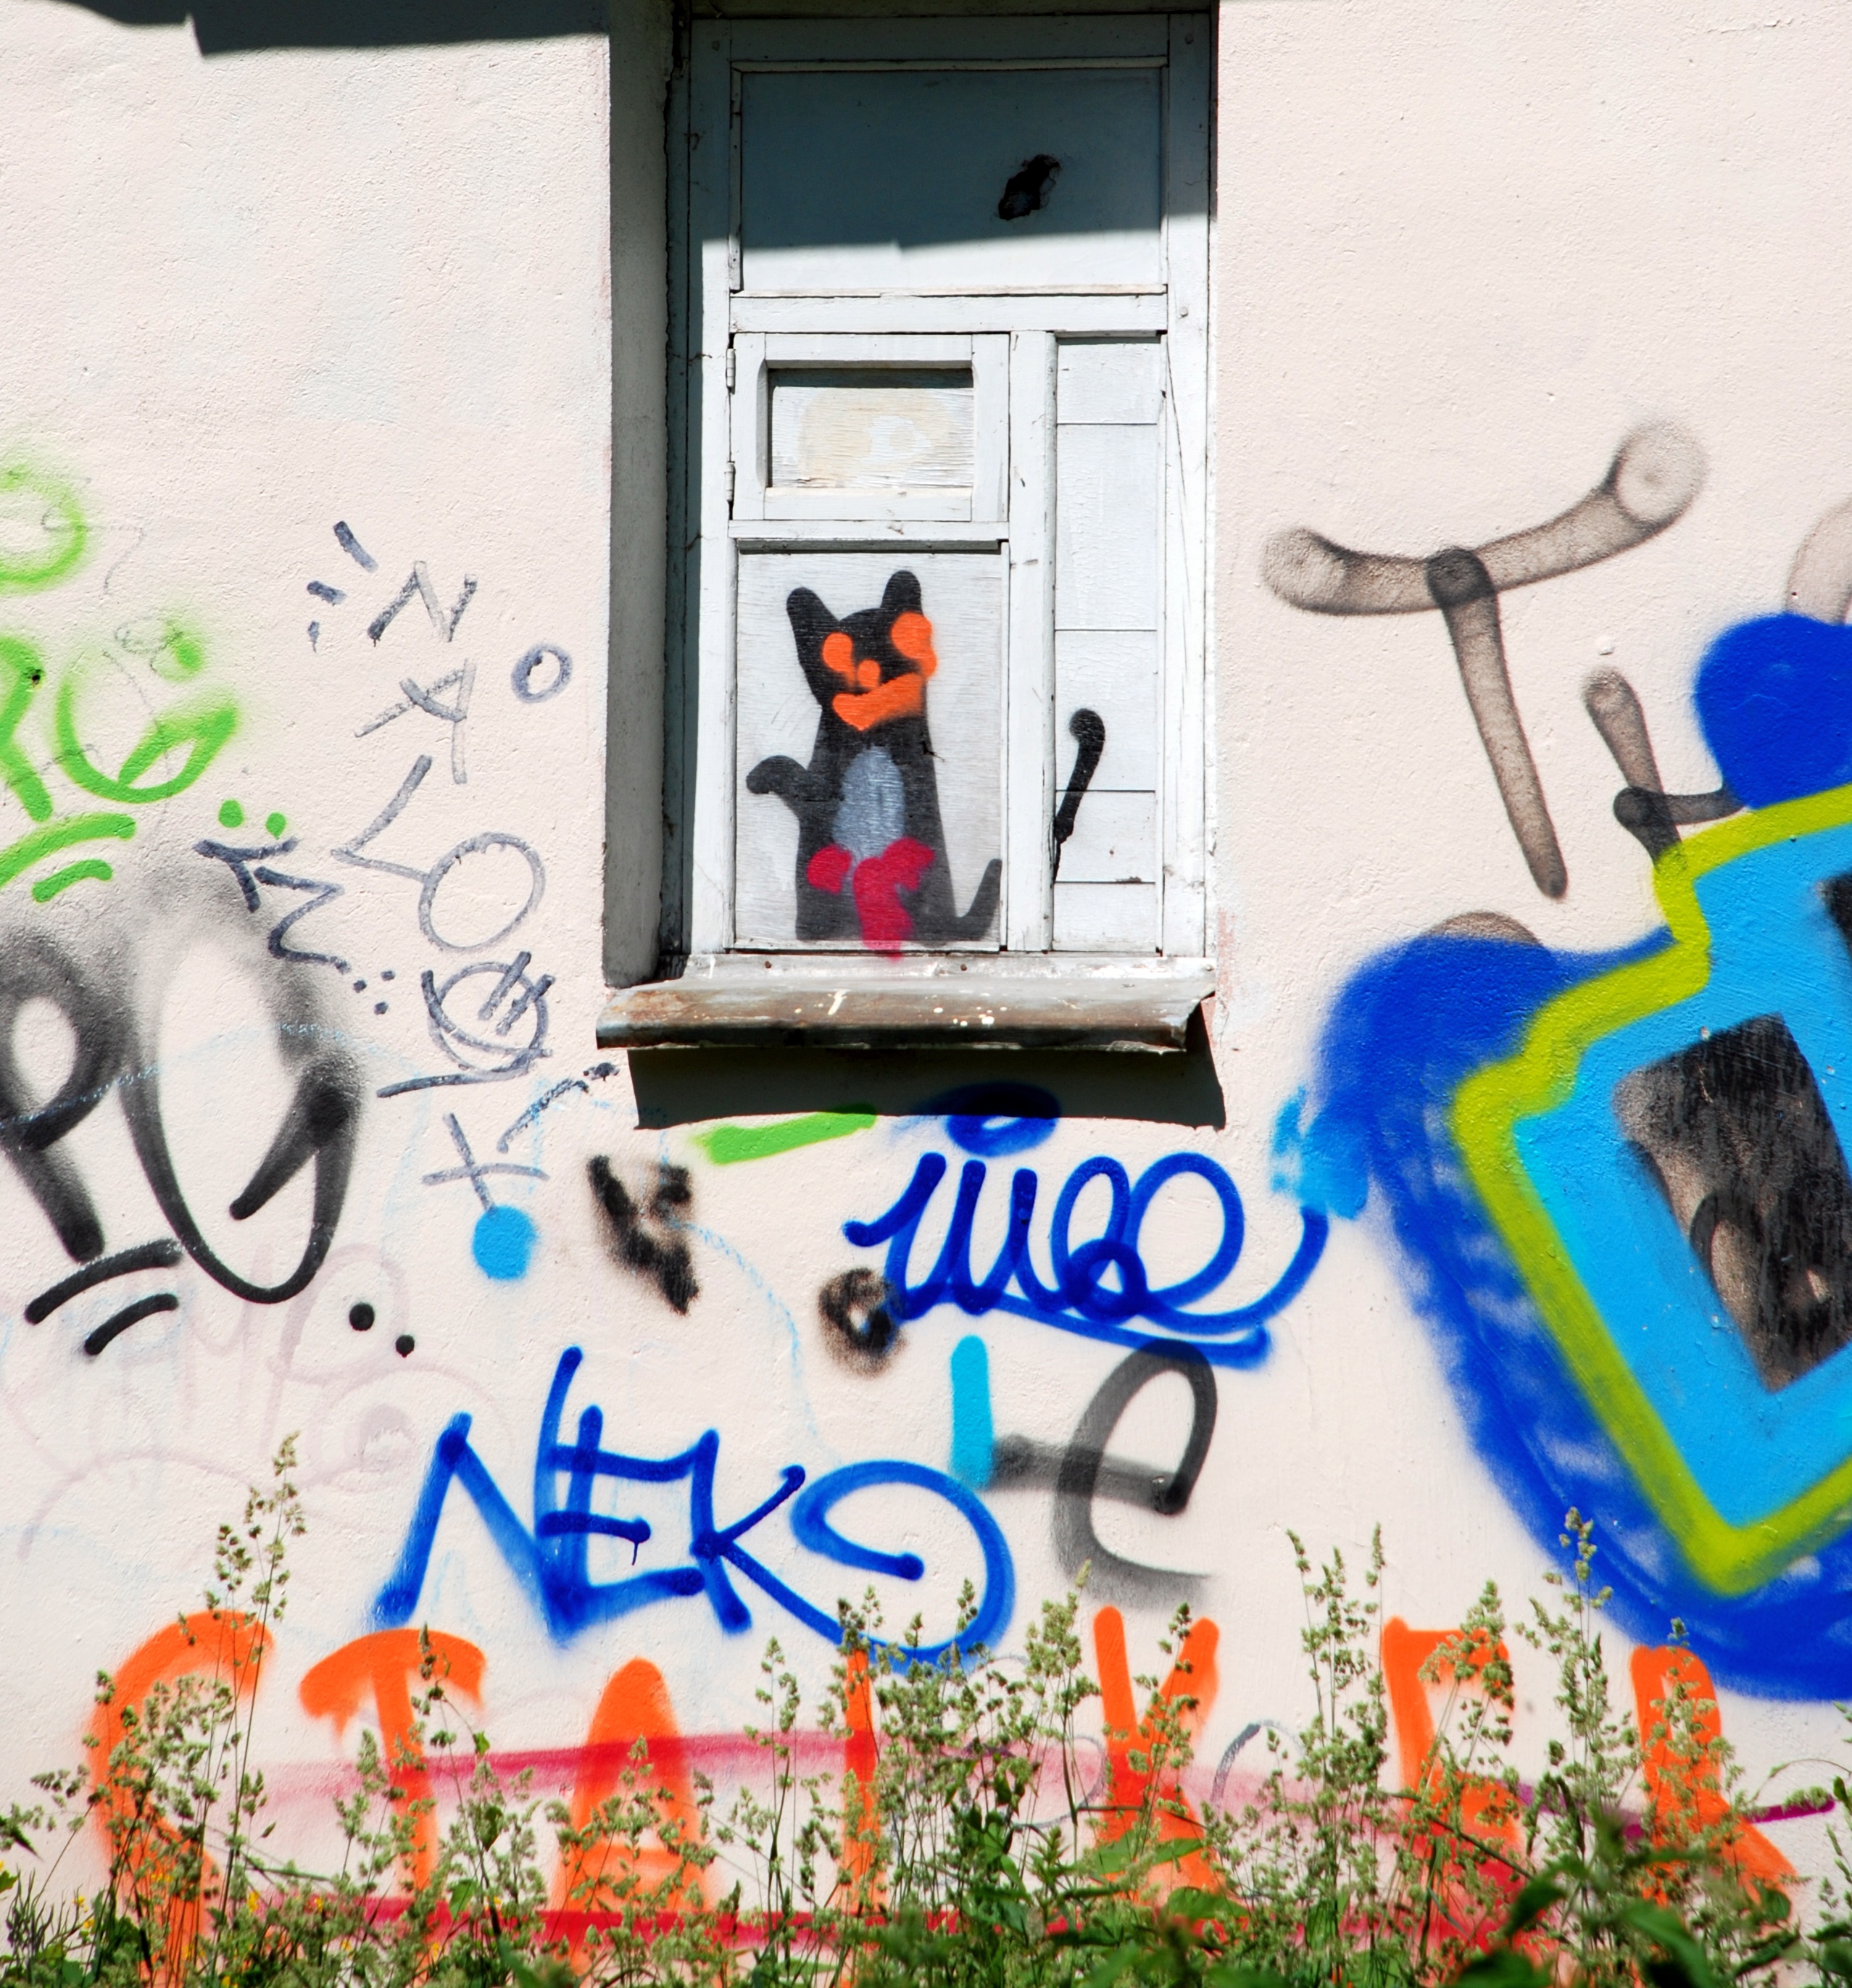
nature, city, animal, pet, cat, feline, nikon, graffiti, font, pets, cats, art, illustration, animals, chat, gato, nikkor, russia, d80, chats, 18135mmf3556g, 18135mm, nikond80, yaroslavl